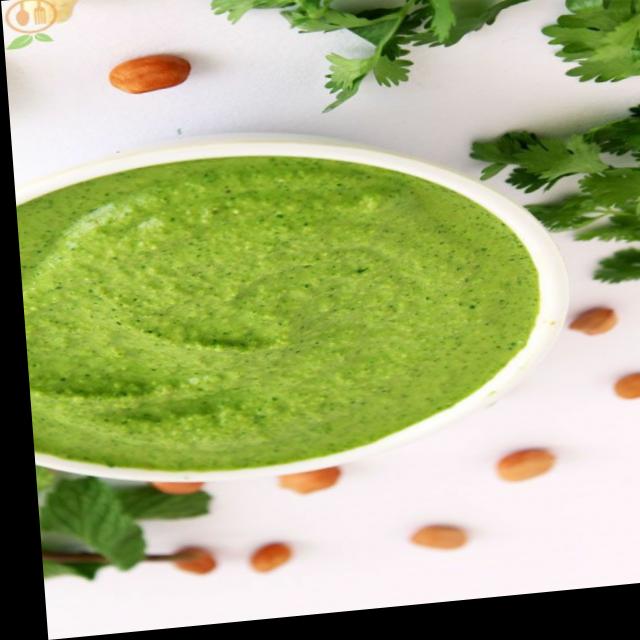
Dish: green_chutney